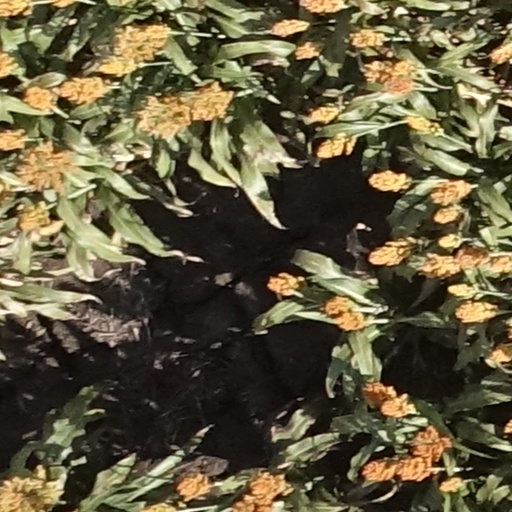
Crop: sorghum